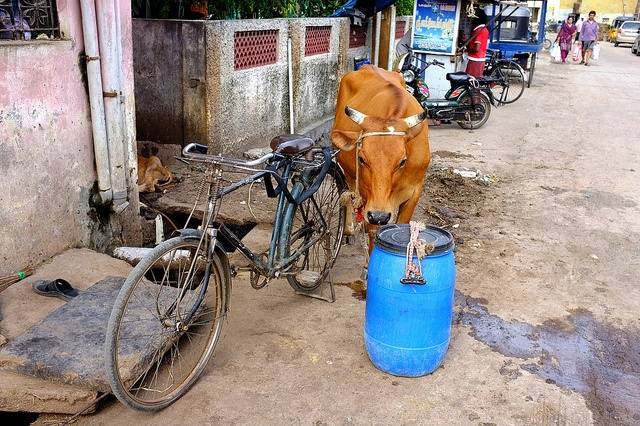
A cow standing in a street by a bicycle and bucket.
This cow  is standing on the road next to the bicycle.
a street with a bike drum and a cow standing in it
a brown cow on the street besides a bike
A cow standing next to a bicycle on a muddy street.